South Beach, Staten Island

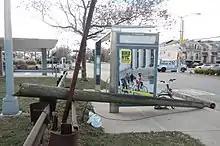
Utility pole smashed by Hurricane Sandy

During Hurricane Sandy in 2012, much of South Beach was flooded and several homes were damaged. Many local homeowners later elected to buy out their homes to be demolished, although some residents planned on staying. A Key Food supermarket opened on the Beachland Amusements site in August 2013.